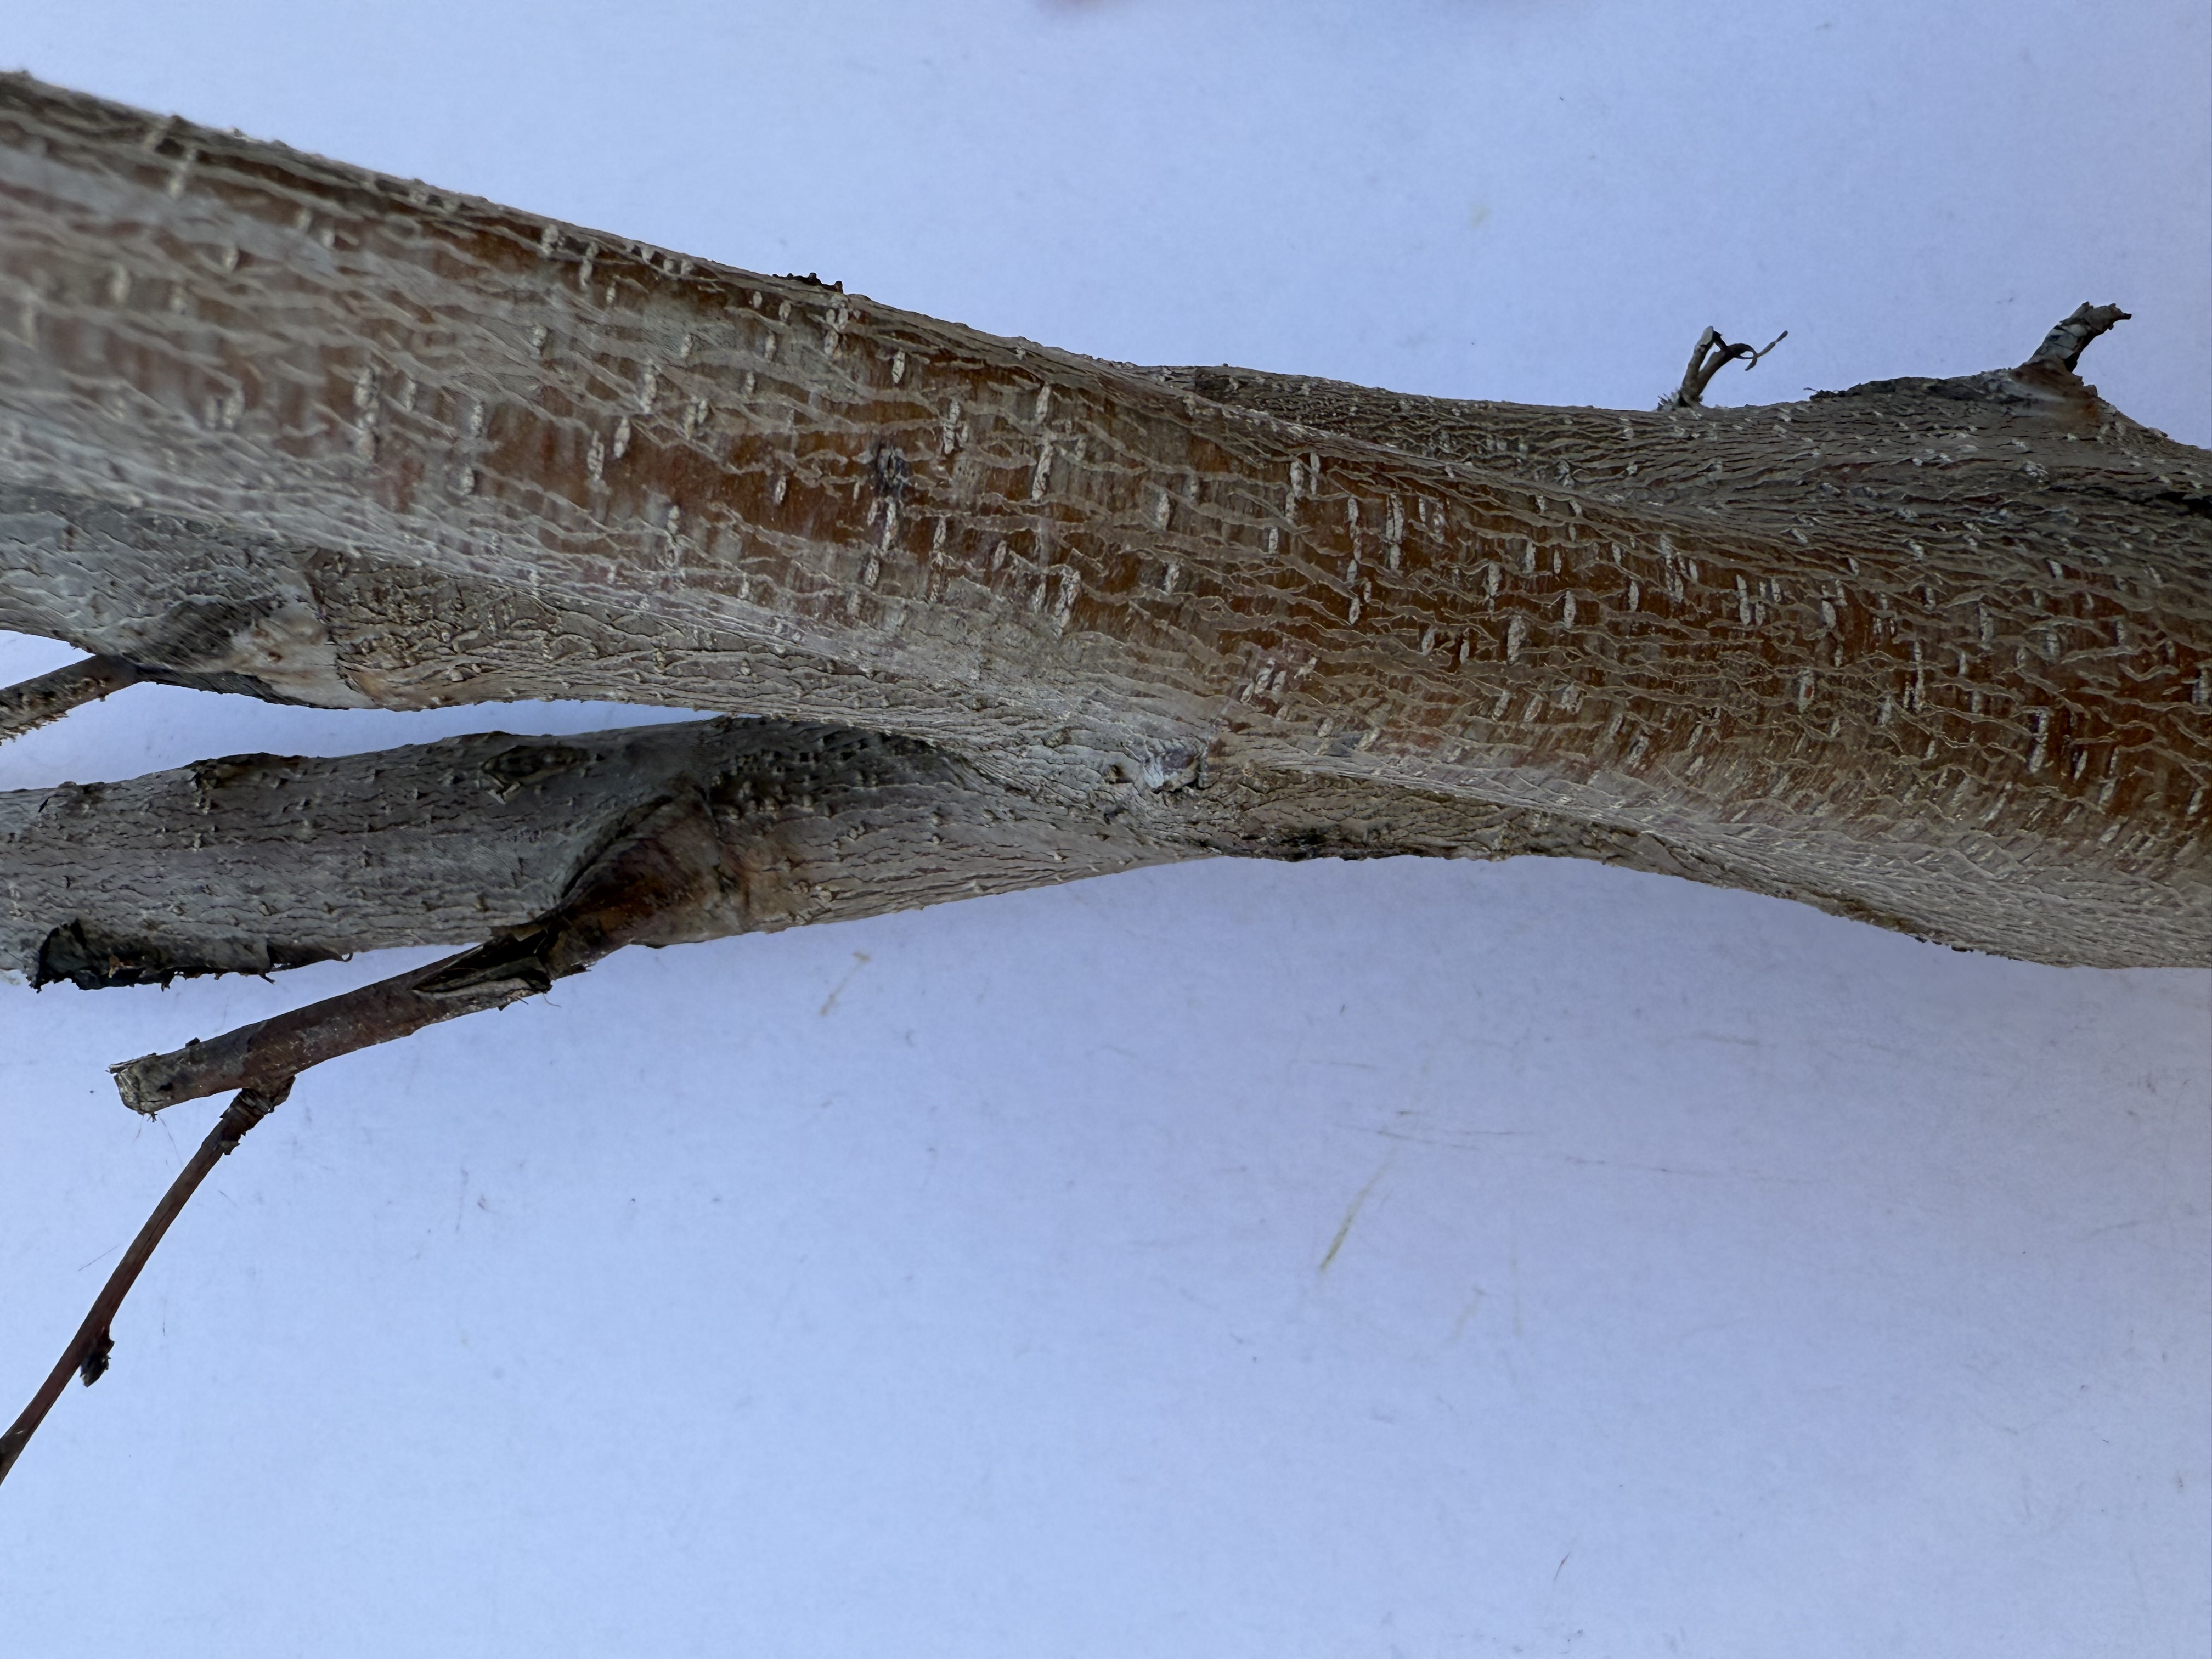
Variety: Yellow Peach